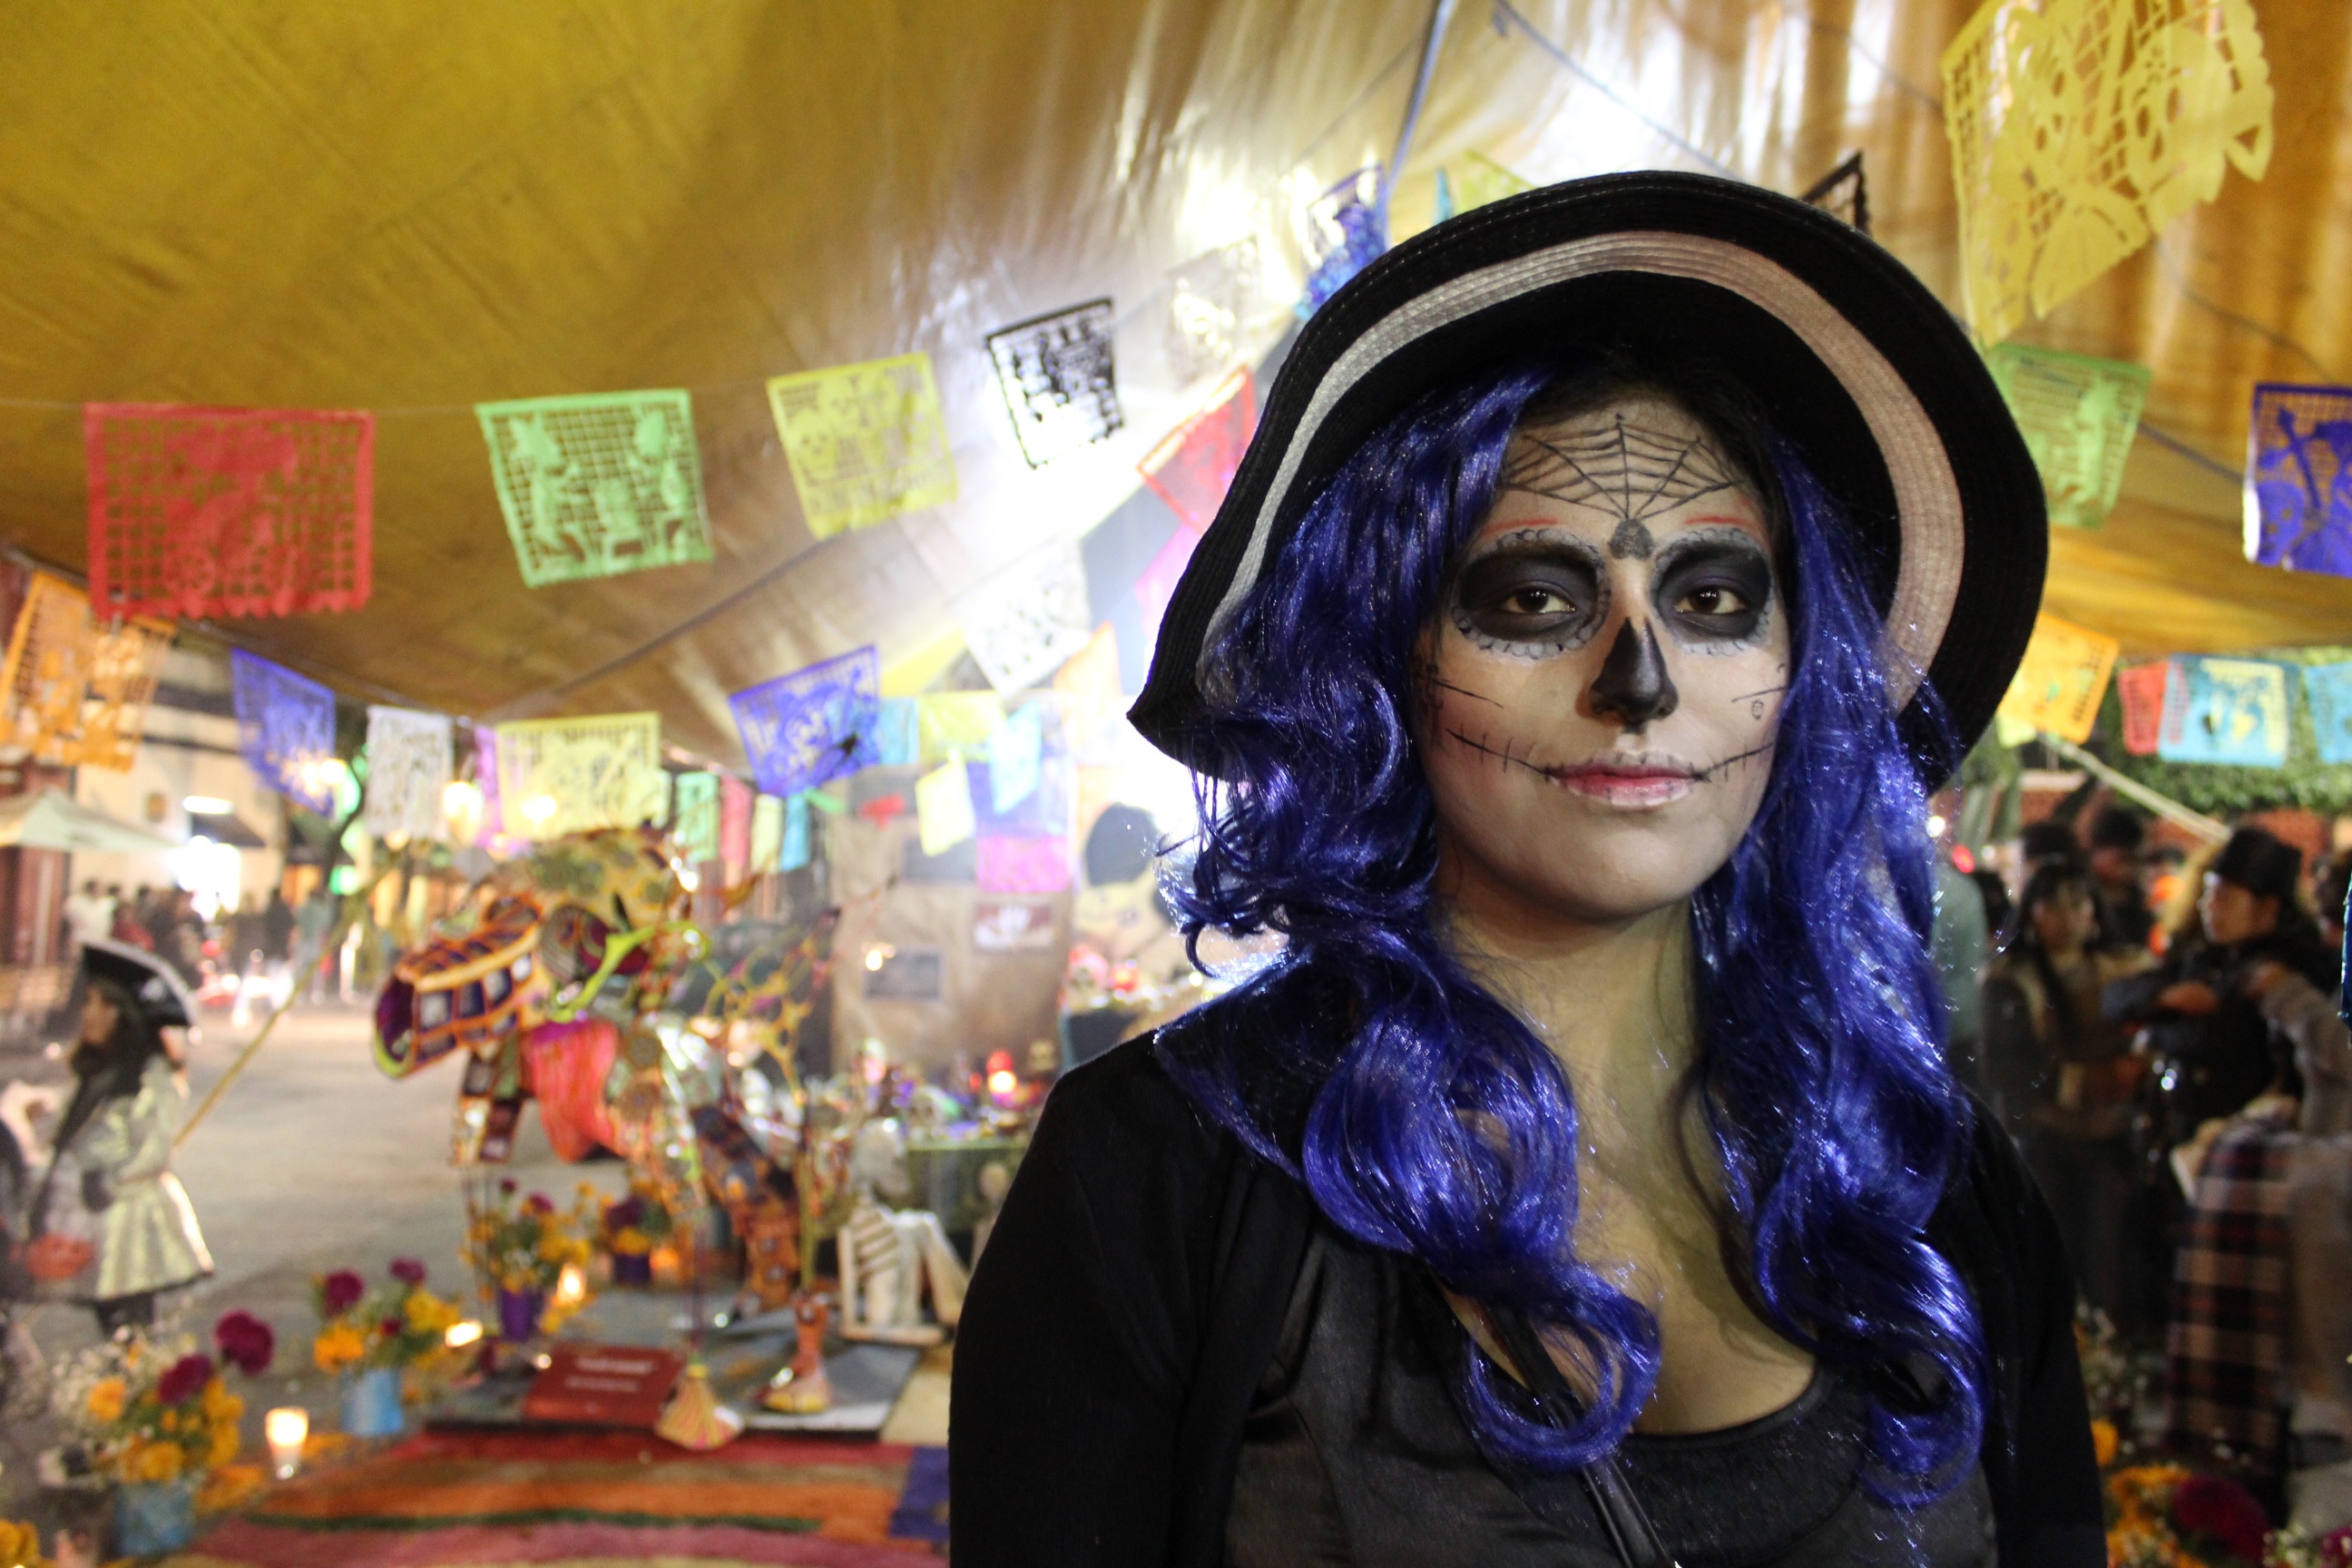
color, market, clothing, festival, mexico, costume, day of the dead, catrina